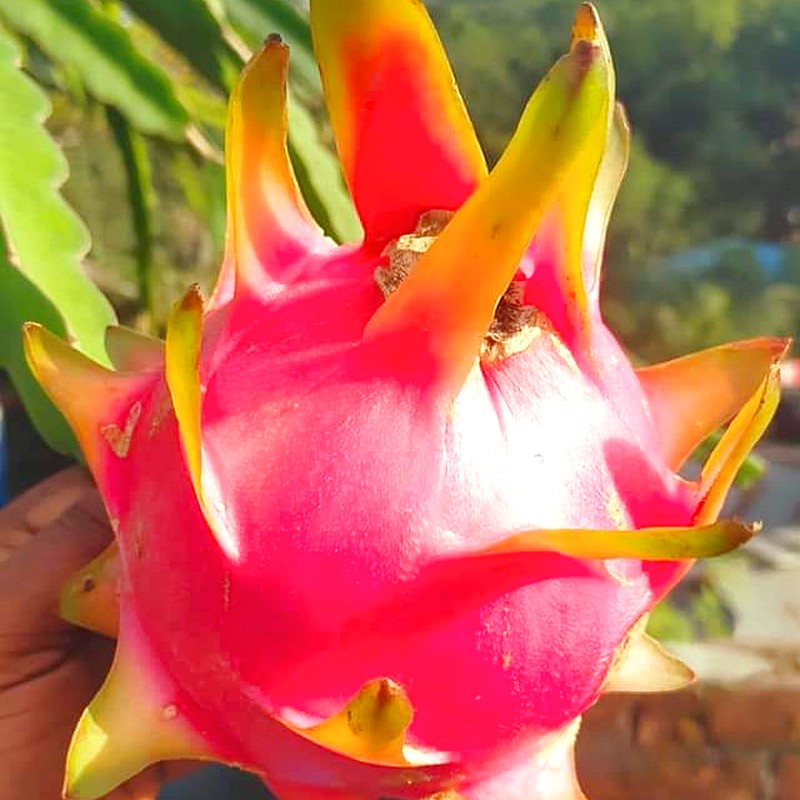
Label: Fresh Dragon Fruit